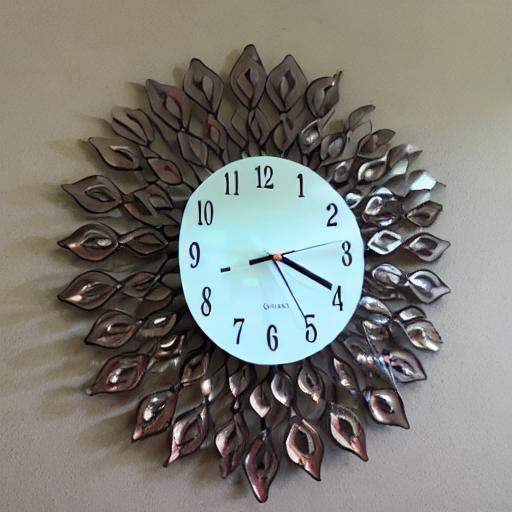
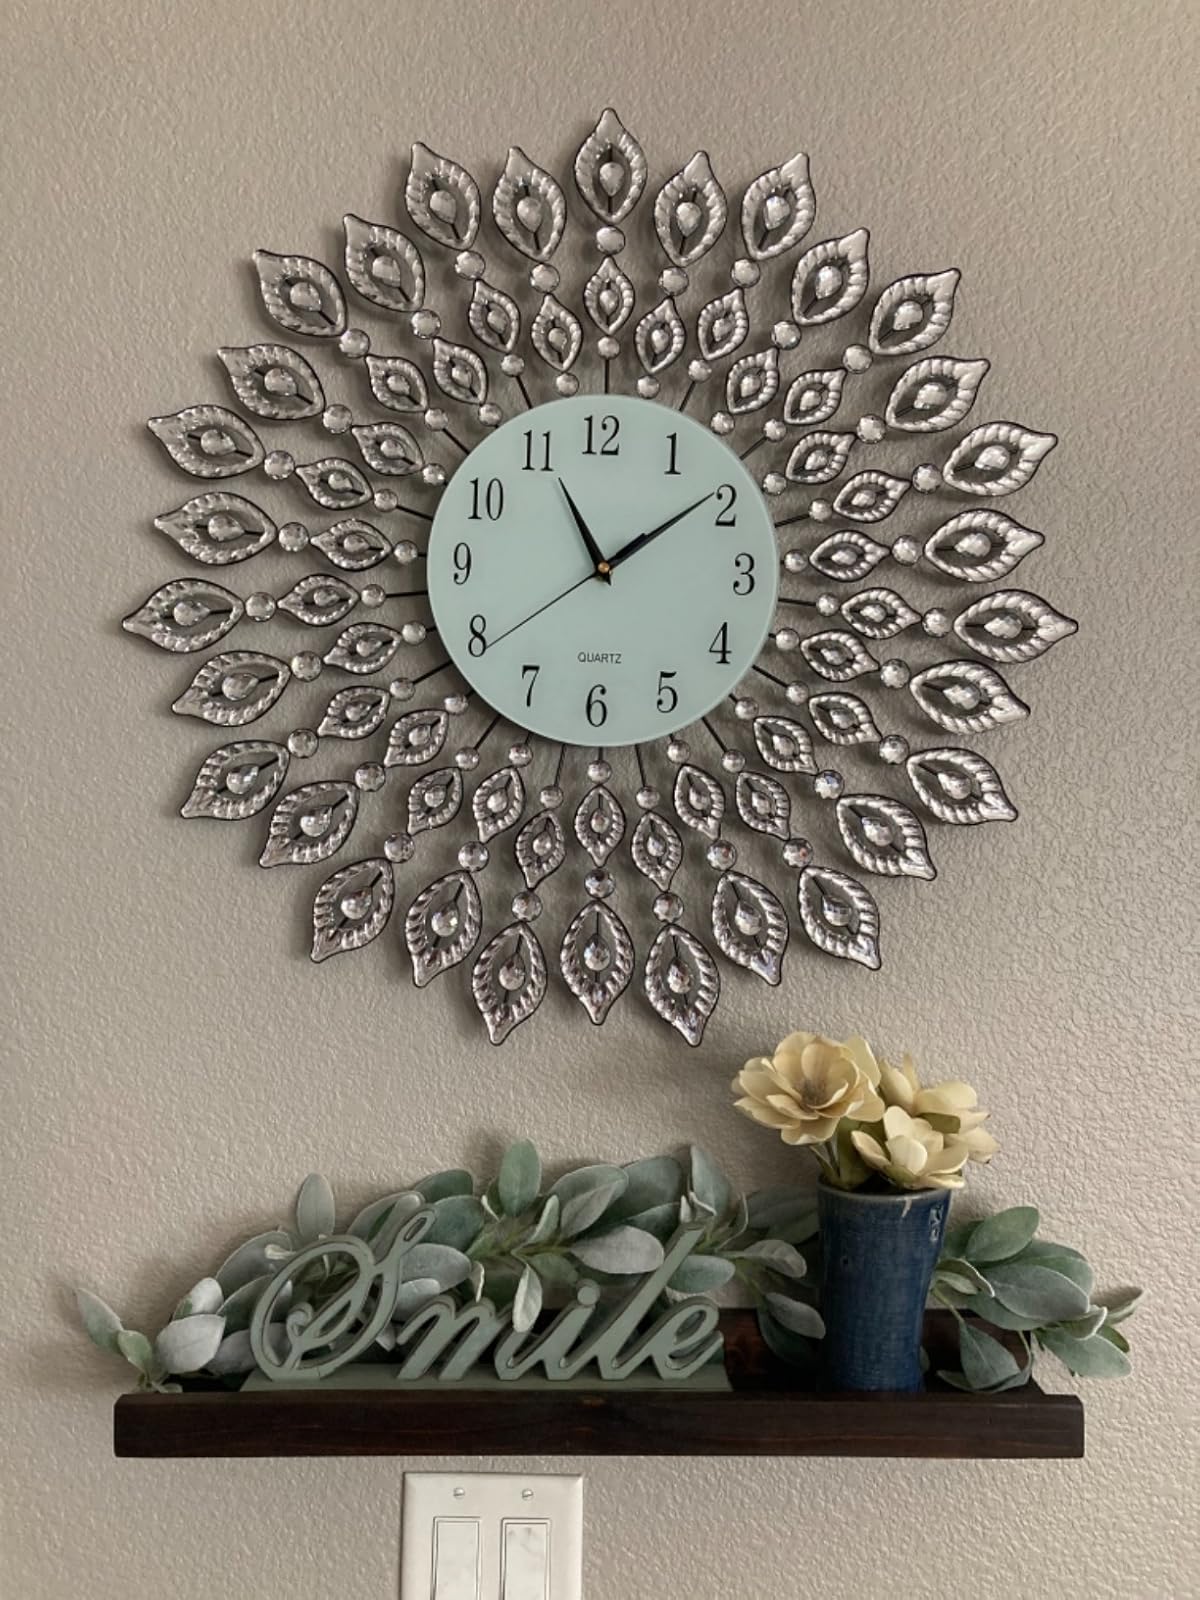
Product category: clock
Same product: no